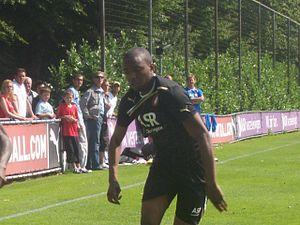
Miquel Nelom est un footballeur néerlandais, né le 22 septembre 1990 à Rotterdam aux Pays-Bas. Il évolue comme arrière latéral à l'Hibernian FC.